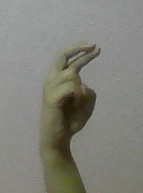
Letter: zay